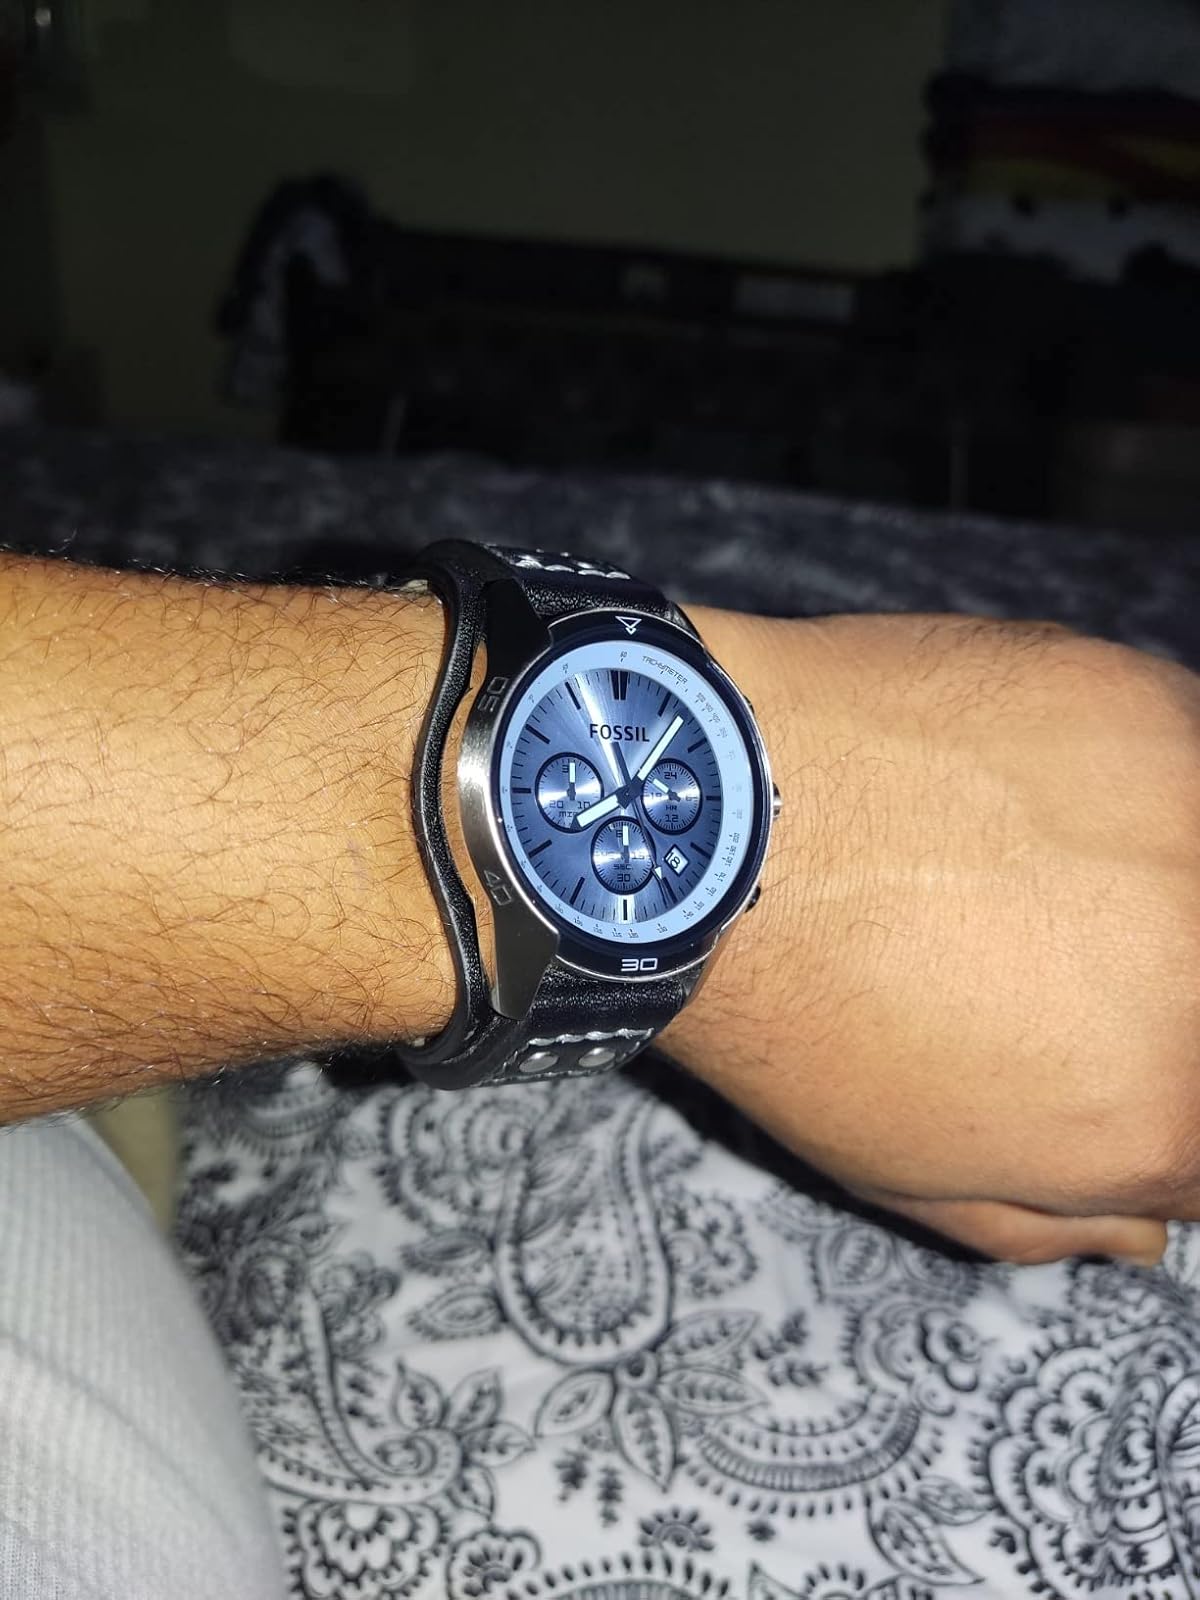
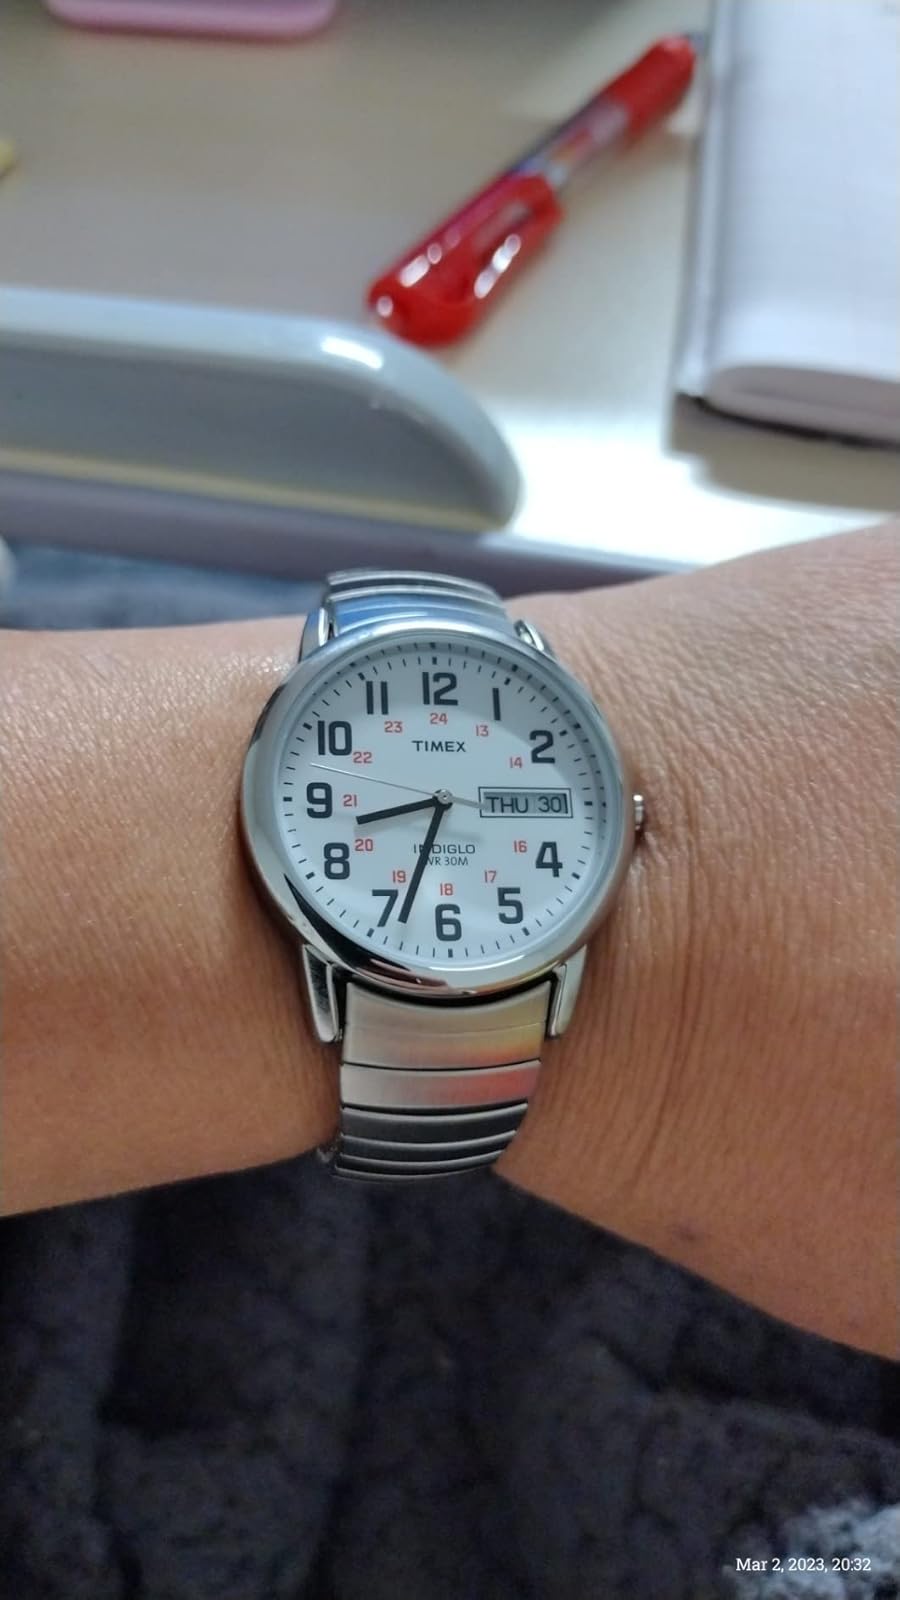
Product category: accessories_watch
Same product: no